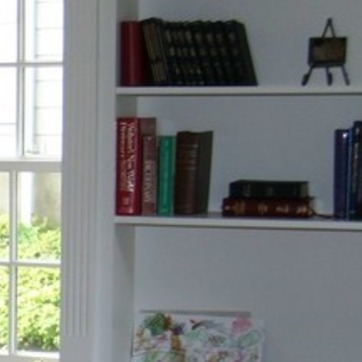
Material: paper